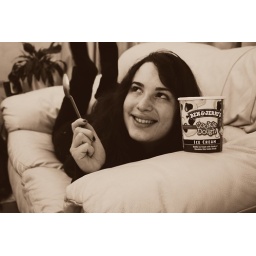
.:: Life in black and white theme week ::. hehe one of my favourite quotes and my favourite ice cream :D